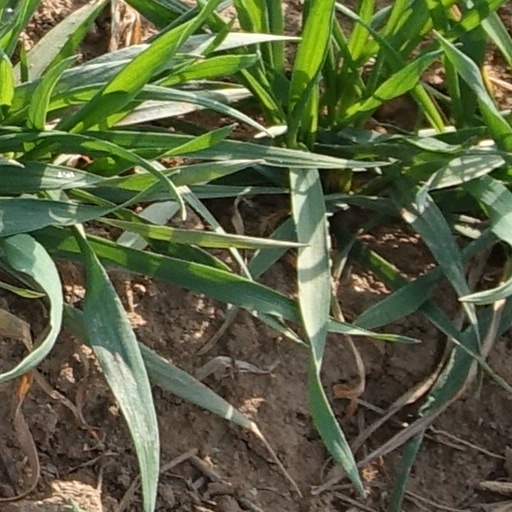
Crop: wheat